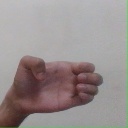
अक्षर: ख